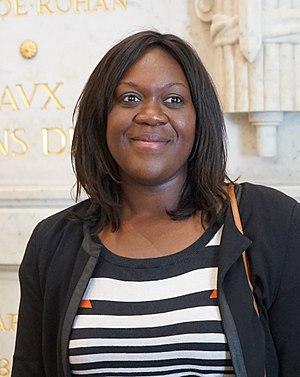
la députée salle des quatre colonnes.
Le 12ᵉ arrondissement de Paris est l'un des vingt arrondissements de Paris, la capitale française.
Laetitia Avia, née le 29 octobre 1985 à Livry-Gargan, est une femme politique française.
La loi du 24 juin 2020 visant à lutter contre les contenus haineux sur internet, dite « loi Avia », est une loi française dont le contenu est quasi-intégralement censuré par le Conseil constitutionnel.